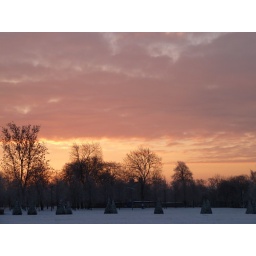
red sky in the morning.....